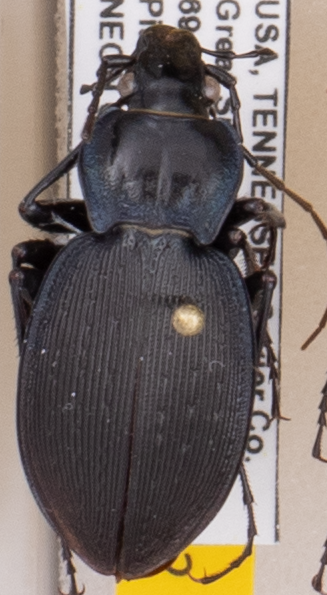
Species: Carabus goryi
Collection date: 2021-07-06
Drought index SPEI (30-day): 0.156
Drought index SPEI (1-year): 0.8
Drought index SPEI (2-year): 2.09